Levon Julfalakyan

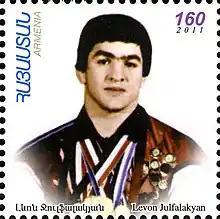
Levon Julfalakyan on a 2011 Armenian postage stamp

Levon Julfalakyan (born 5 April 1964) is a former Soviet Armenian Greco-Roman wrestler. He is an Olympic, World, and European Champion and was merited Honoured Master of Sports of the USSR in 1988. Julfalakyan is the current head coach of the Armenian national Greco-Roman wrestling team and President of the Union of Armenian Olympians, as well as a member of the executive committee of the NOC.